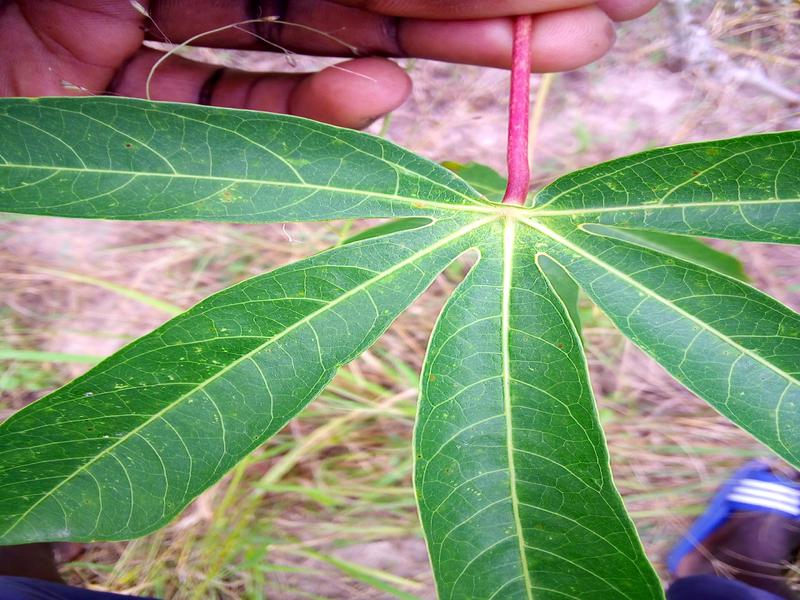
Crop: cassava
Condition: green_mottle